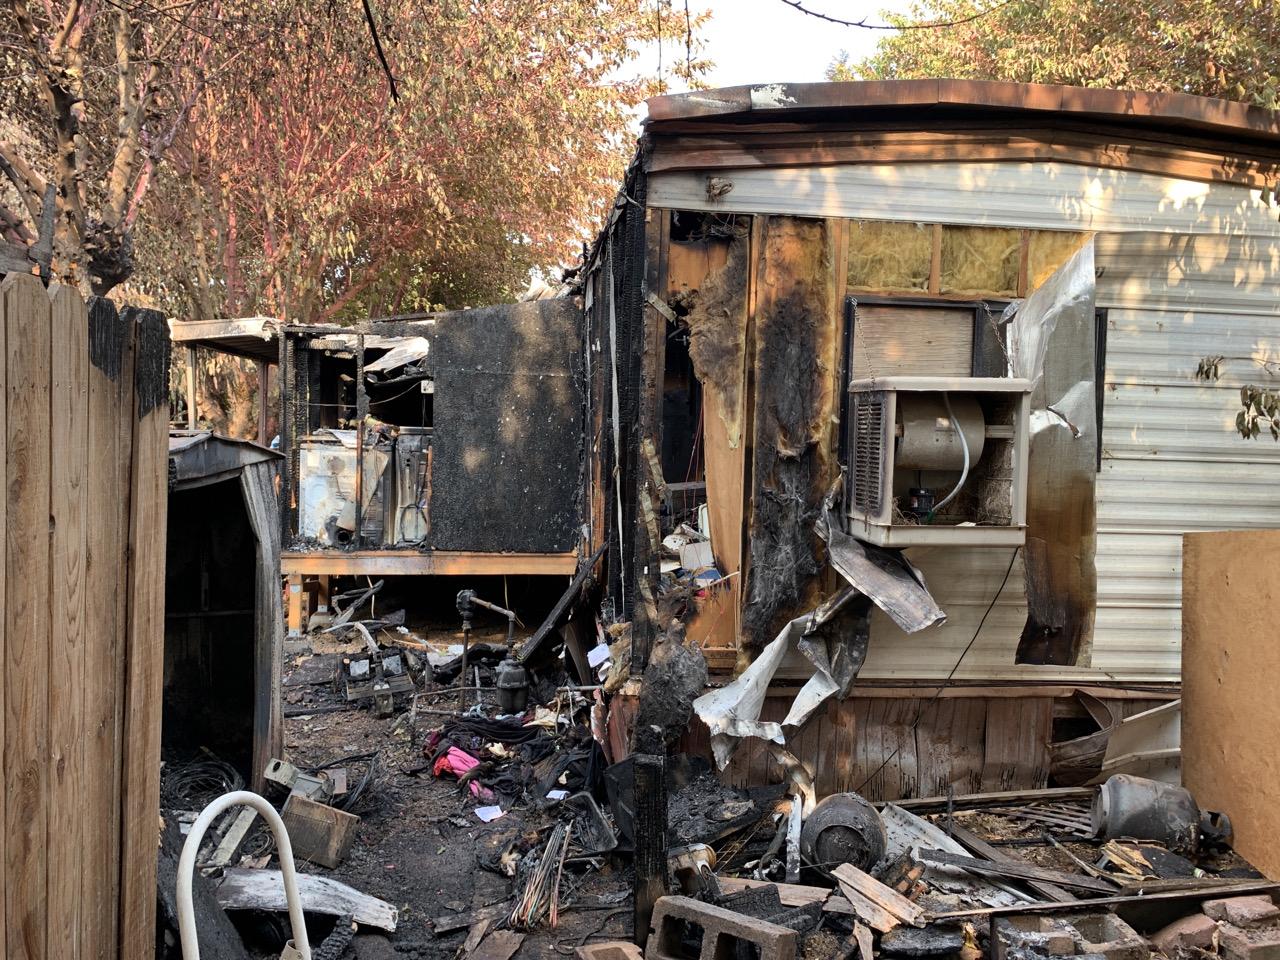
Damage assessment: destroyed